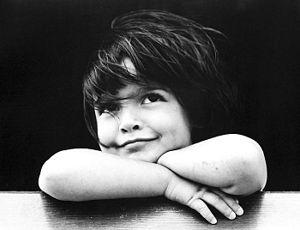
Portrait d’une petite fille souriante les bras croisés sur fond noir. Peut-être un ange. Elle regarde ma main au dessus de l'appareil